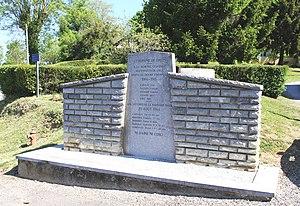
Monument aux morts de Lhez (Hautes-Pyrénées)
Lhez est une commune française située dans le département des Hautes-Pyrénées, en région Occitanie.